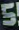
Number: 5